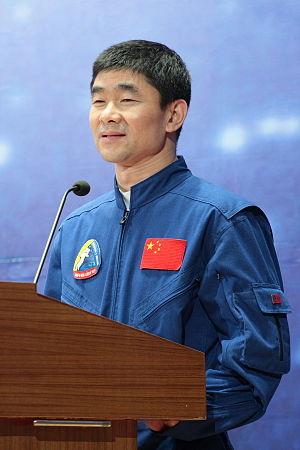
Liu Boming est un pilote de chasse chinois sélectionné comme astronaute
Shenzhou 7 est la troisième mission habitée du programme Shenzhou de la république populaire de Chine. Pour ce troisième vol, trois astronautes ont pris place à bord de la capsule. Après un décollage réussi, le point culminant de la mission a été la première sortie extra-véhiculaire d'un Chinois qui a permis de tester la combinaison spatiale Feitian de fabrication nationale.